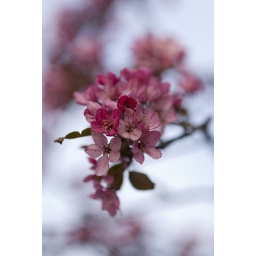
Little pink explosions in the sky